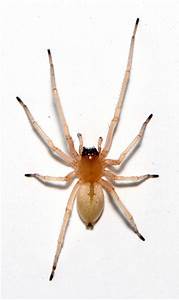
Label: spider